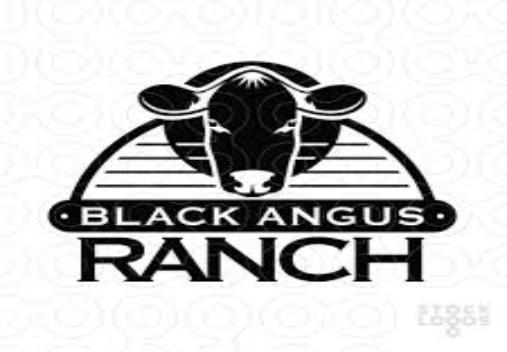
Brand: Black Angus Steakhouse
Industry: Food